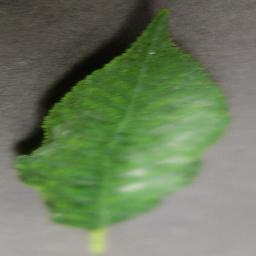
Label: Cherry___Powdery_mildew